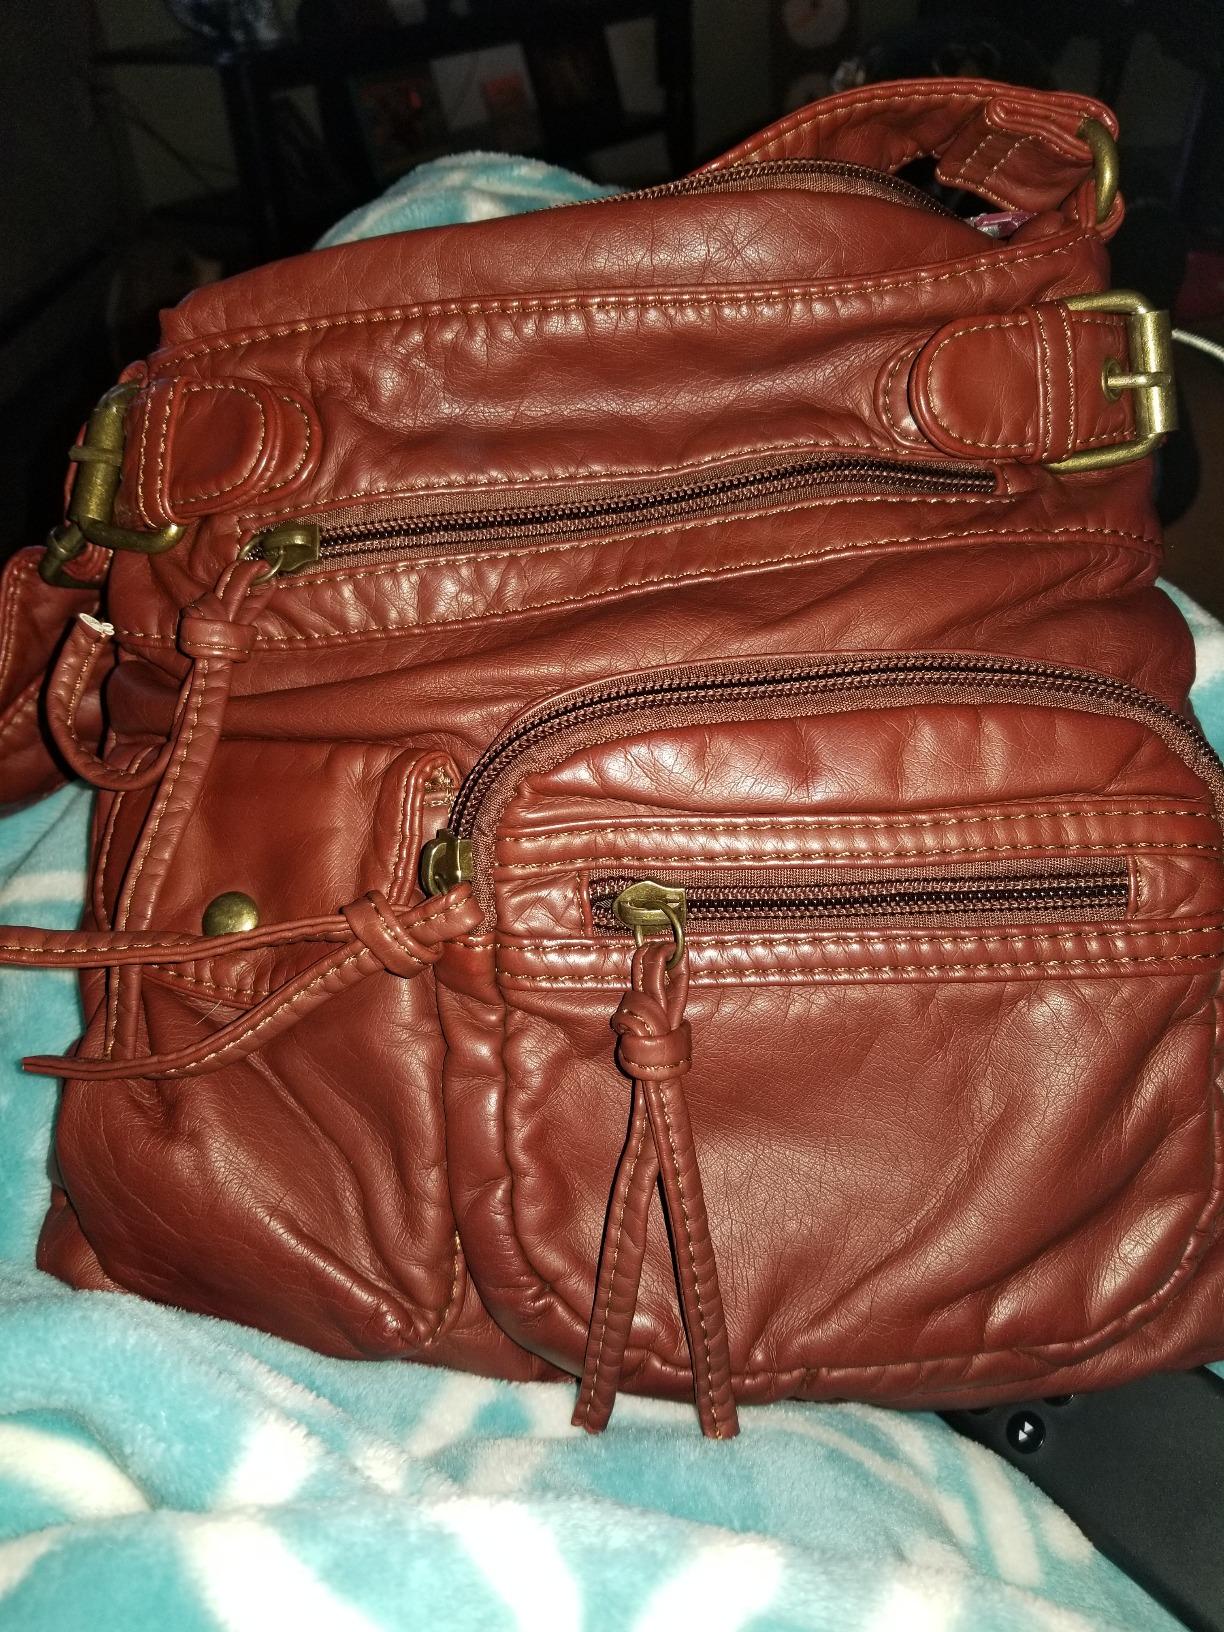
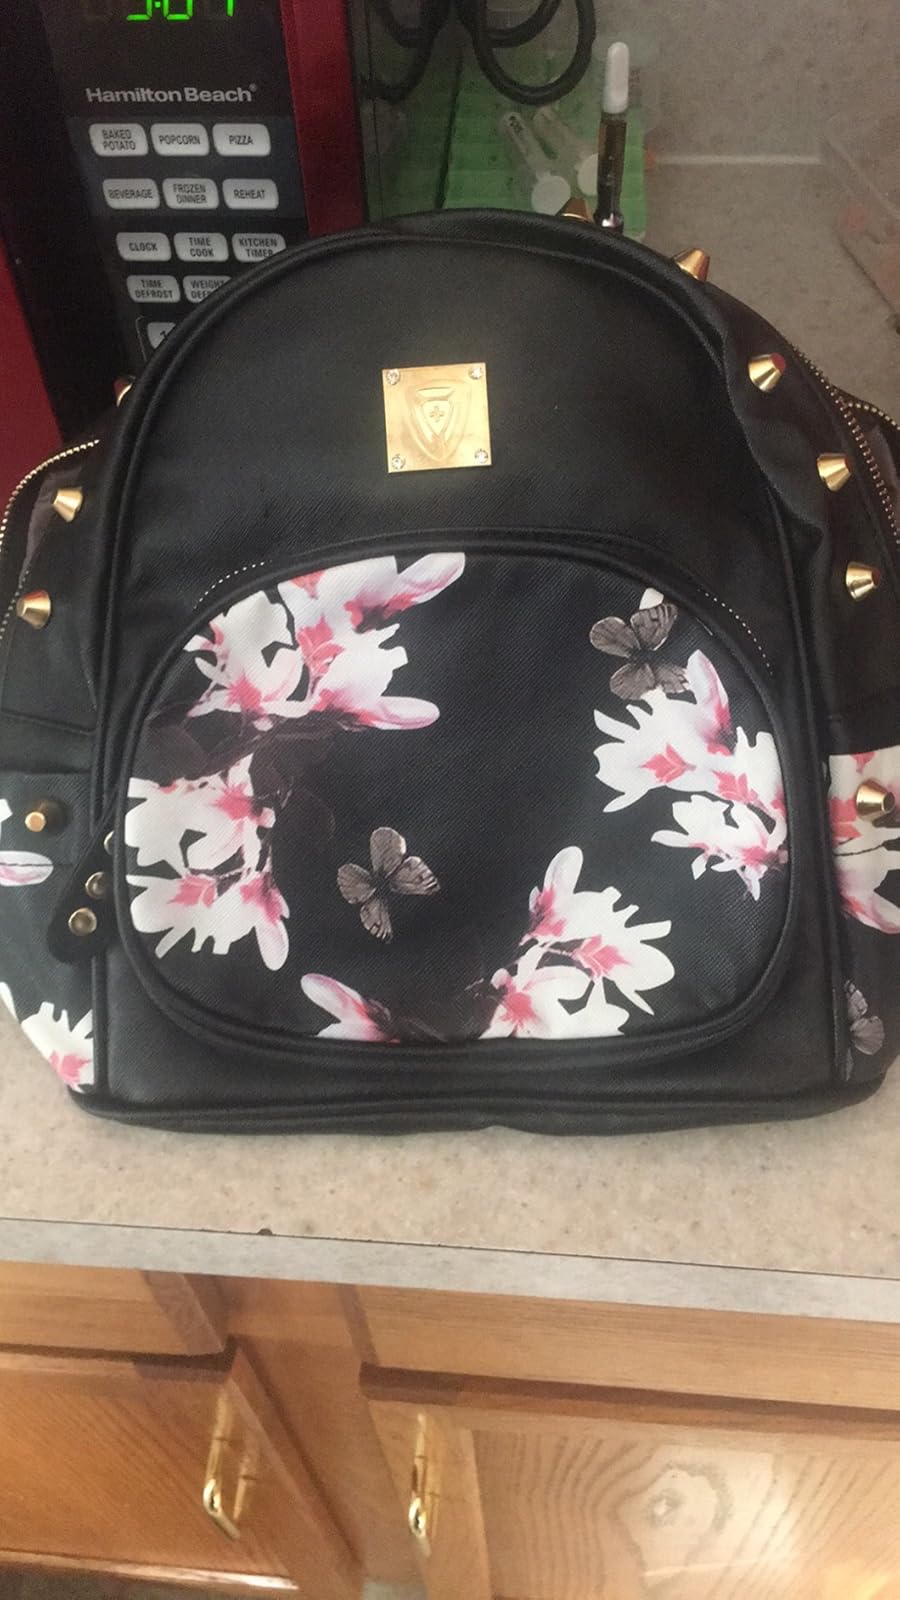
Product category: accessories_handbag
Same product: no